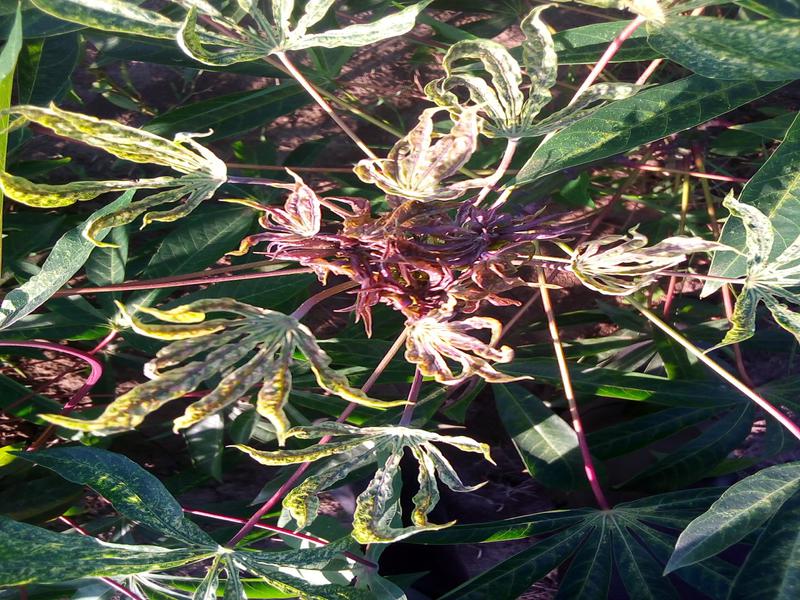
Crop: cassava
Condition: green_mottle